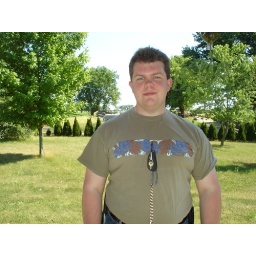
Me on the porch with my hanging tomato plants in the 2 liter bottle planter I made.